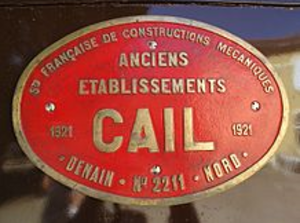
Anciens Établissements Cail
Jules César Houel, né le 28 janvier 1818 à Alençon et mort le 24 février 1876 à Asnières-sur-Seine, est un ingénieur civil, administrateur délégué de Fives-Lille et fondateur de la ferme industrielle d'Avoise.